Landing craft

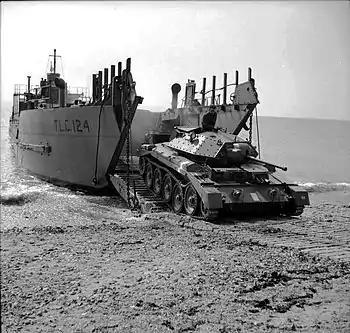
A Crusader I tank emerges from the Tank Landing Craft "TLC-124", 26 April 1942

J. S. White of Cowes built a prototype to the Fleming design. Eight weeks later the craft was doing trials on the River Clyde. All landing craft designs must find a compromise between two divergent priorities; the qualities that make a good sea boat are opposite to those that make a craft suitable for beaching. The craft had a hull built of double-diagonal mahogany planking. The sides were plated with "10lb. DHT" armour, a heat treated steel based on D1 steel, in this case Hadfield's Resista .